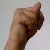
The image shows a hand gesture representing the letter 'N' in Indian Sign Language.